List of BBC test cards

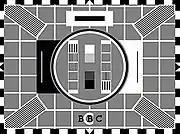
Test Card C

Test Card B was an early BBC television test card. It was very similar to Test Card A and also only broadcast as engineering tests. The original card has since gone missing. The only differences were that the frequency bars were juxtaposed, the values were deleted, and an Ilford Panchromatic Response Chart placed below the circle where the letter box had been, the letter box in Test Card A was moved to the top of the card replacing the vertical resolution test.